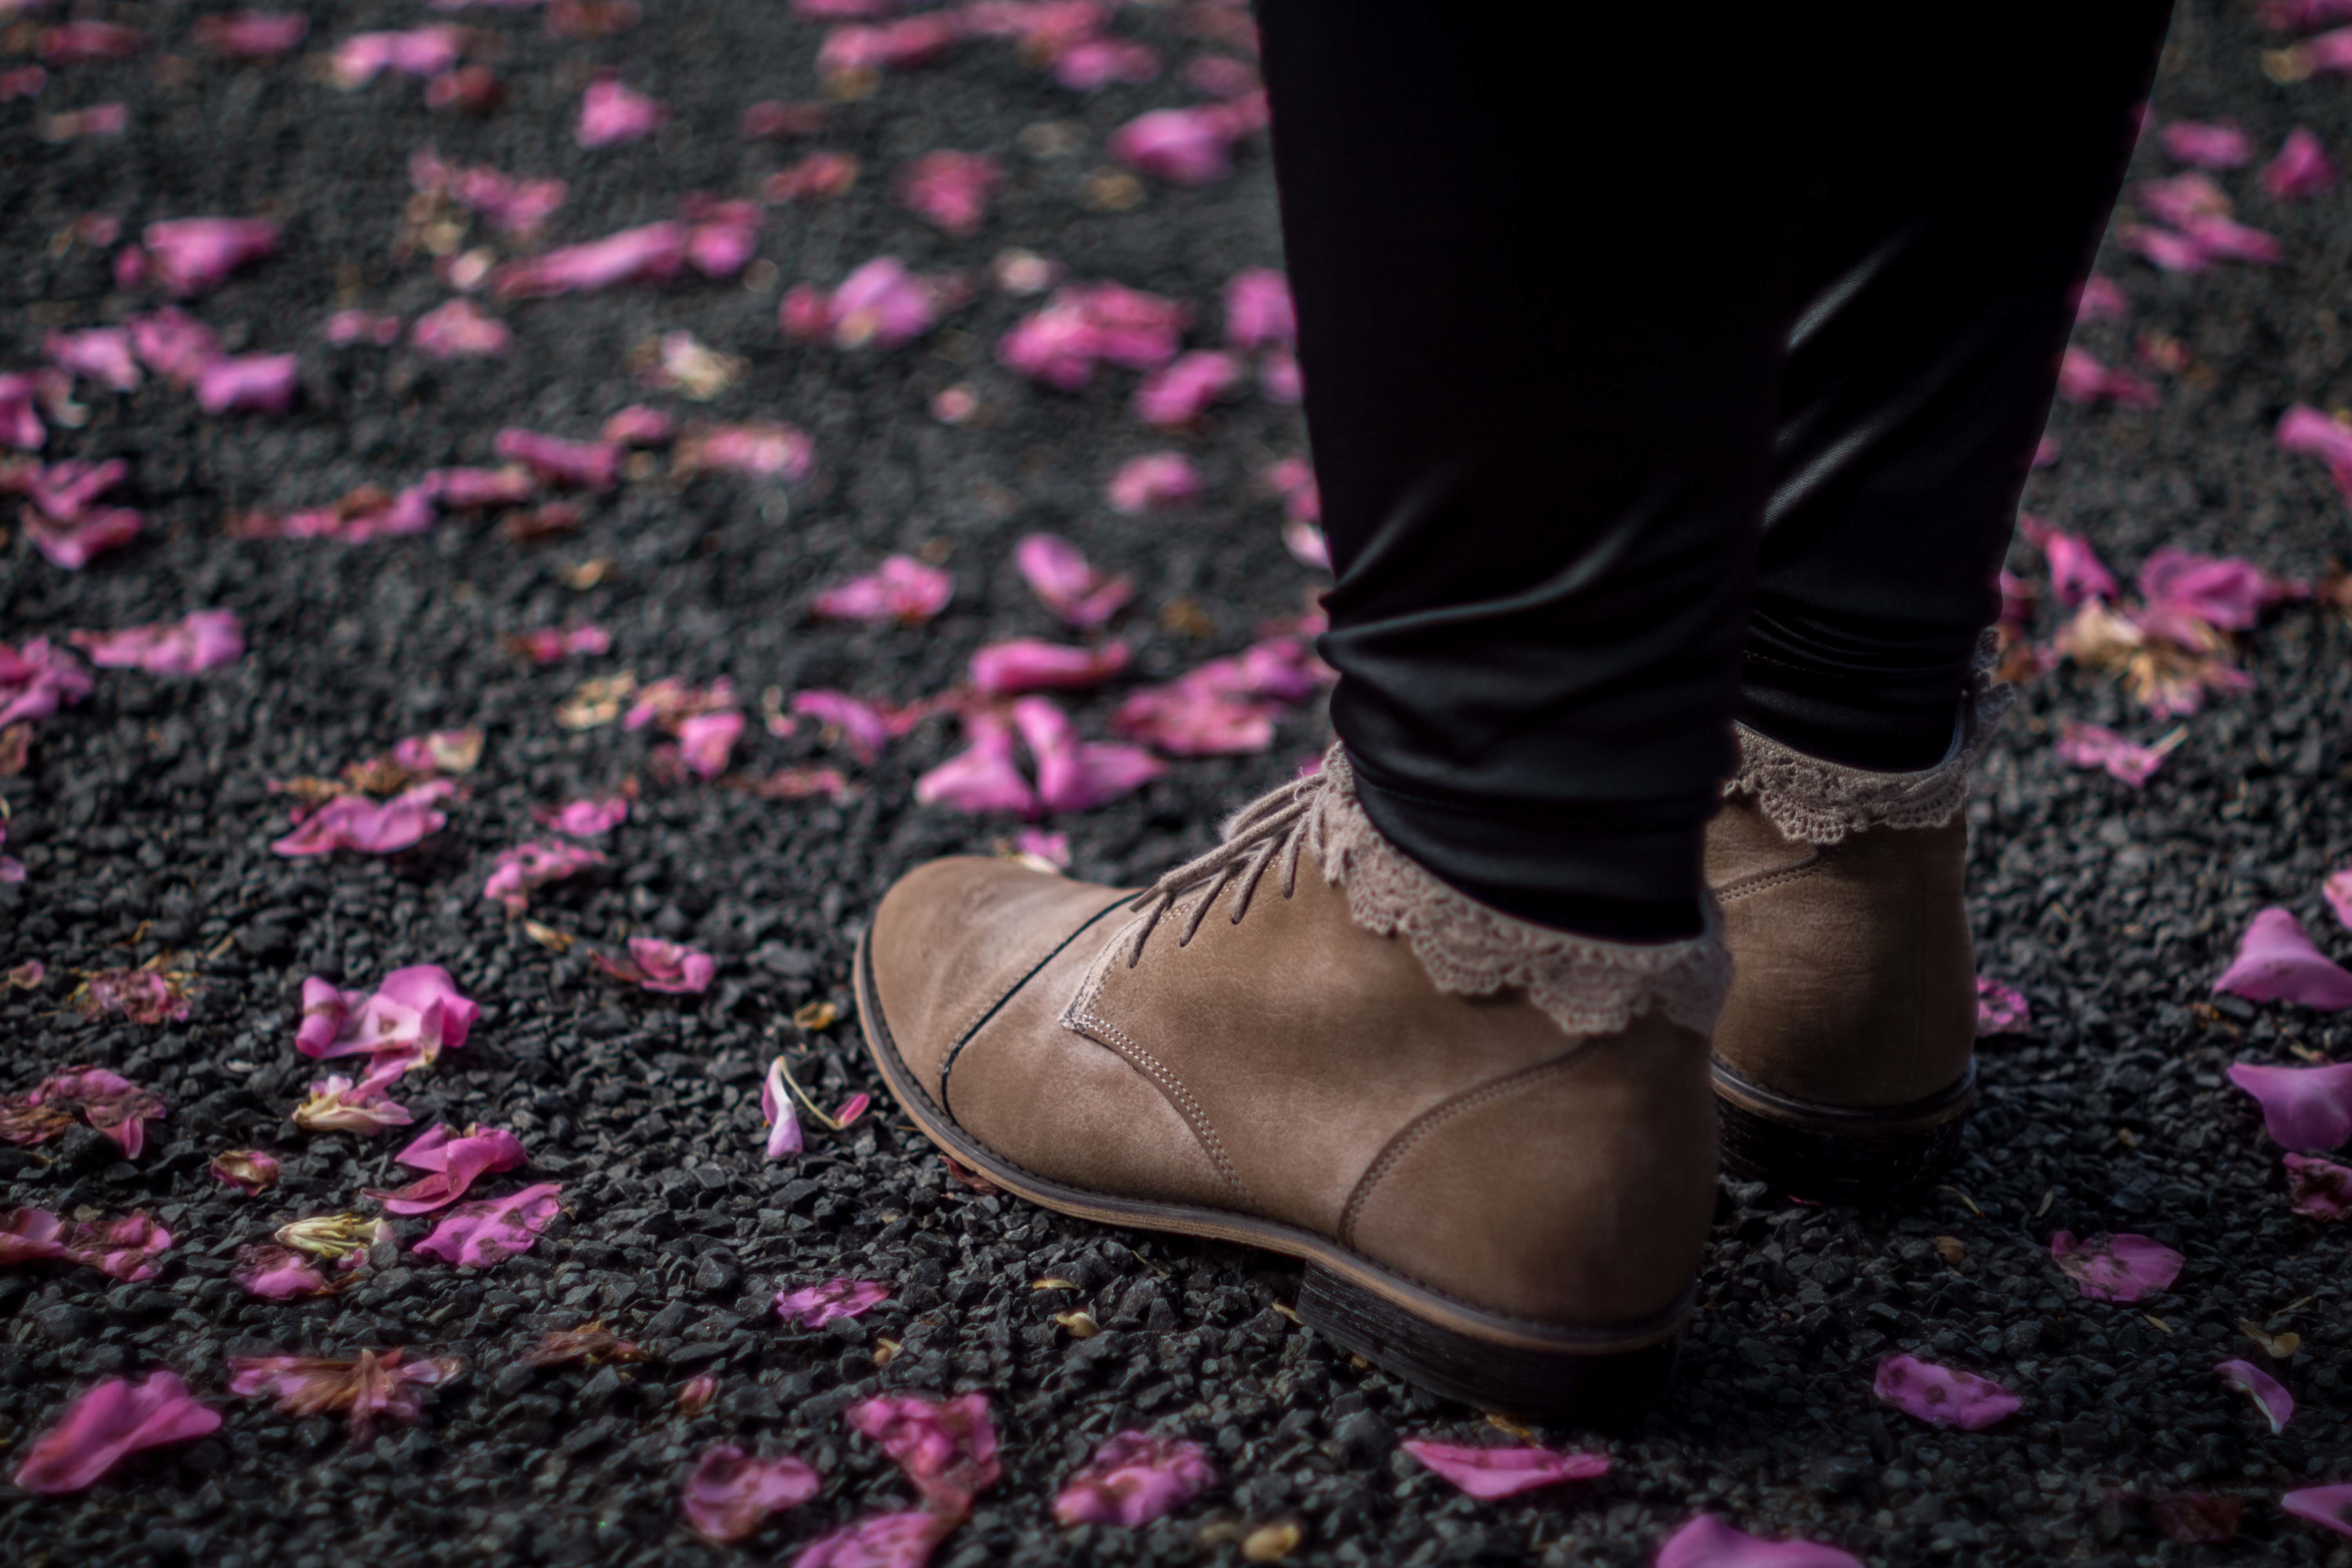
shoe, flower, purple, petal, boot, leg, spring, color, fashion, black, pink, human body, footwear, beauty, magenta, high heeled footwear